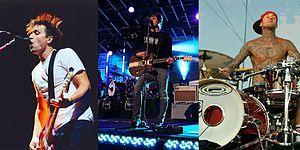
Dookie est le troisième album studio du groupe californien de punk rock Green Day, sorti le 1ᵉʳ février 1994. Premier album du groupe produit par un label majeur, Reprise Records, il est enregistré en trois semaines aux studios Fantasy avec le producteur Rob Cavallo à la fin de l'été 1993.